NGC 2366

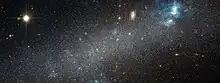
HST view of NGC 2366

NGC/Mrk71 is home to numerous young, gigantic blue stars, which in gas-rich star-forming regions, emit ultraviolet radiation that excites the hydrogen gas, making it glow. At a distance of approximately 10 million light years, it is close enough for astronomers to discern its individual stars.